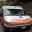
Label: ambulance